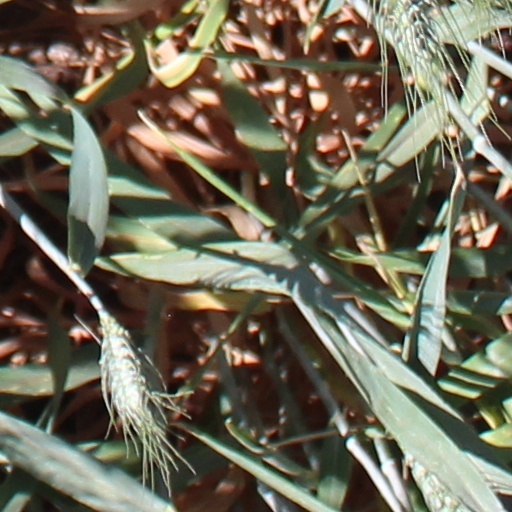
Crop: wheat